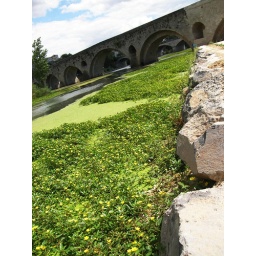
The river was covered in yellow flowers. Not sure what they are, but very pretty!